Sammy Byrd

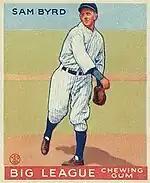
Byrd's 1933 Goudey baseball card

Byrd got a big opportunity to be the starting center fielder for the Yankees in 1932, as Combs went to the bench. Using a baseball bat, in place of the bats he usually used, helped him to match his home run total for all of 1931 before April 1932 ended. By May, Byrd was experiencing sinus problems and Combs had retaken the starting center fielding job. Aside from a 15 game stretch in September, Byrd spent the rest of the 1932 season backing up the starting outfield of Ruth, Combs, and Ben Chapman. He finished the 1932 season with a .297 average and eight home runs in 243 plate appearances across 105 games. Byrd made one appearance in the 1932 World Series as a defensive replacement for Ruth in the bottom of the ninth inning of Game 4. In 1933, Byrd batted .280 with two home runs in 122 plate appearances in 85 games. In 1934, he batted .246 with three home runs in 218 plate appearances across 106 games. Byrd led American League outfielders with a .988 fielding percentage in 1934, committing two errors in 160 chances.